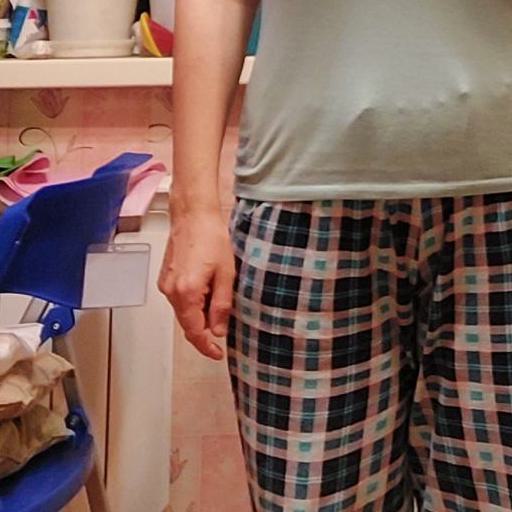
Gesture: no_gesture